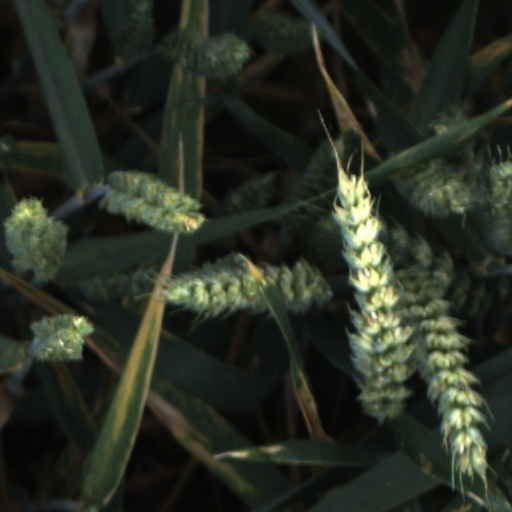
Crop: wheat